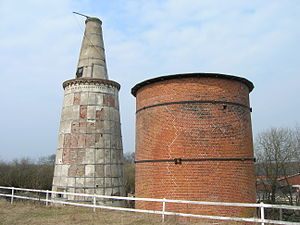
Bjärsjölagård slot
Kalkovnene Adam og Eva
Bjärsjölagård slot er et slot i Sjöbo kommune i Skåne. Det ligger ved landsbyen Bjärsjölagård, der ligger 12 km nord for Sjöbo.